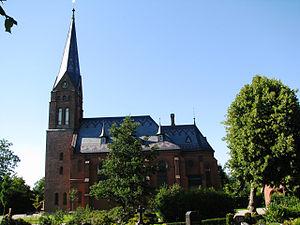
Galmsbüll est une commune de l'arrondissement de Frise-du-Nord, Land de Schleswig-Holstein.